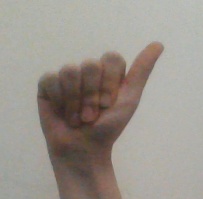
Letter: dhad